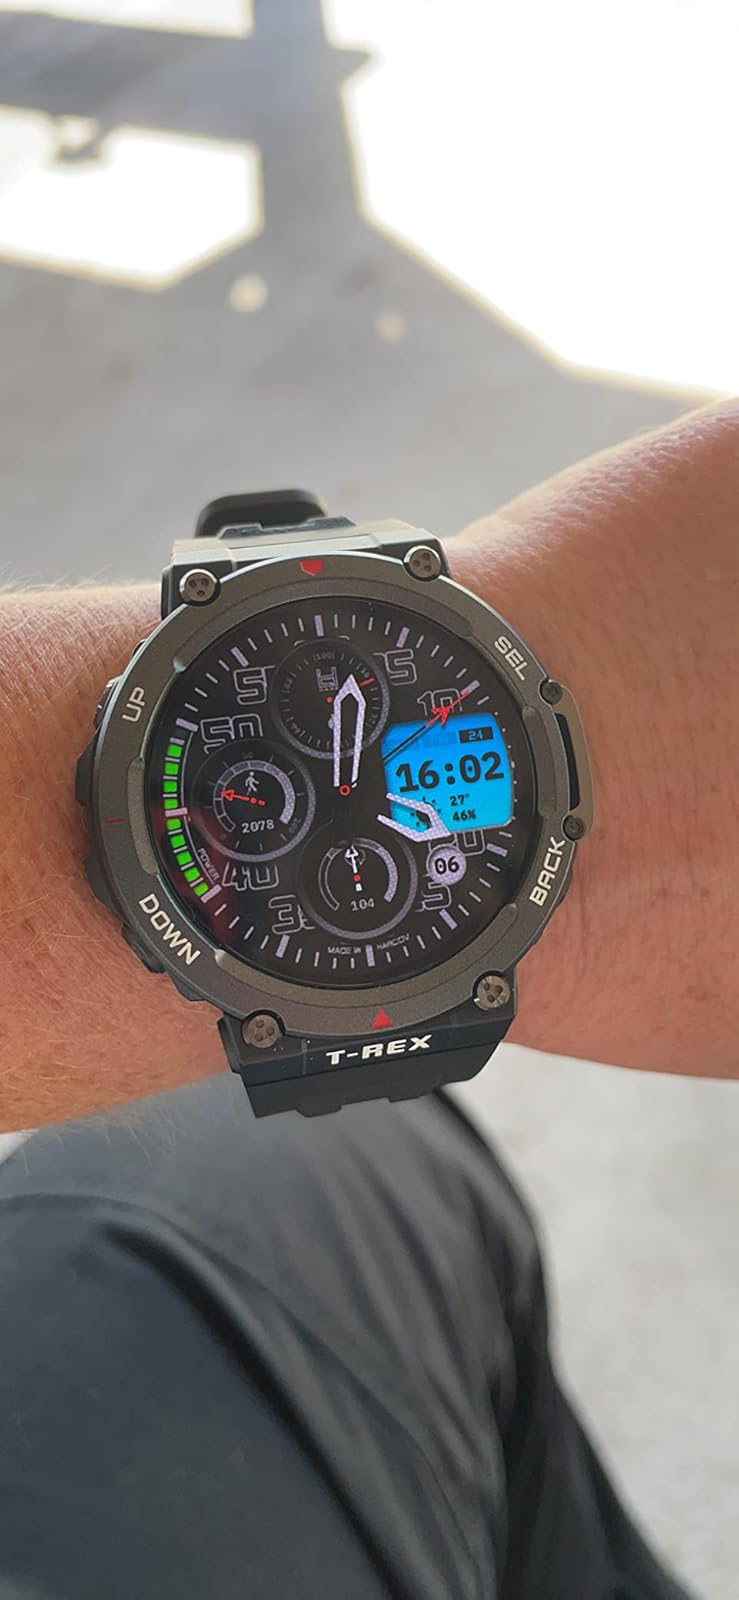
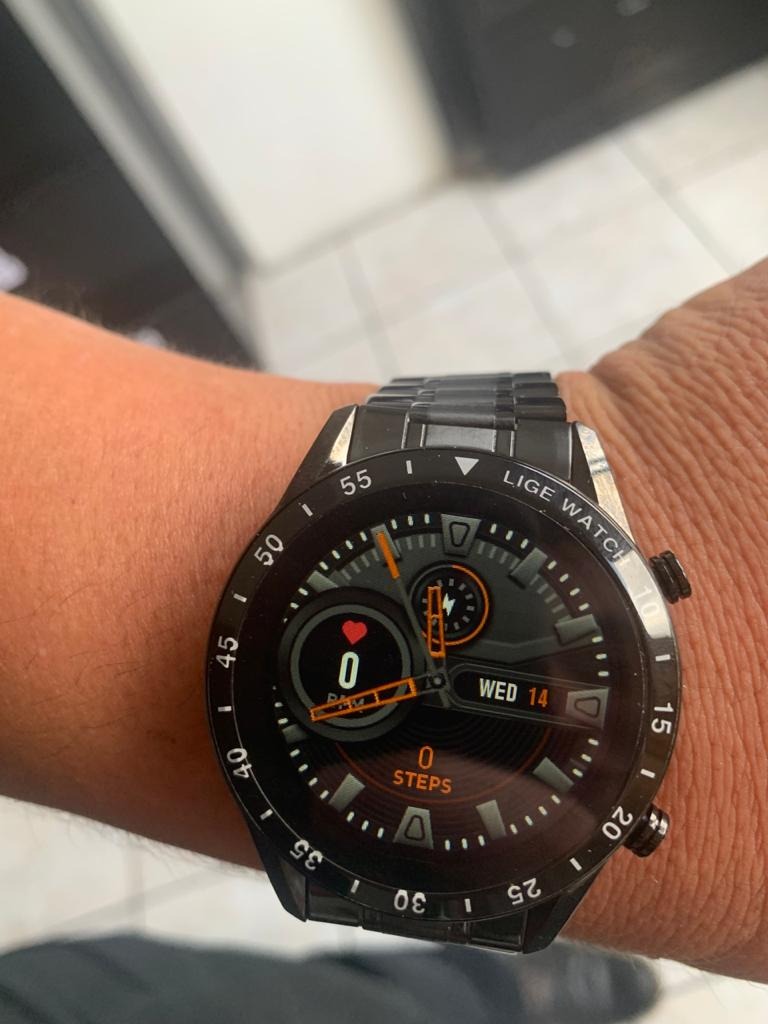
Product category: smartwatch
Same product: no